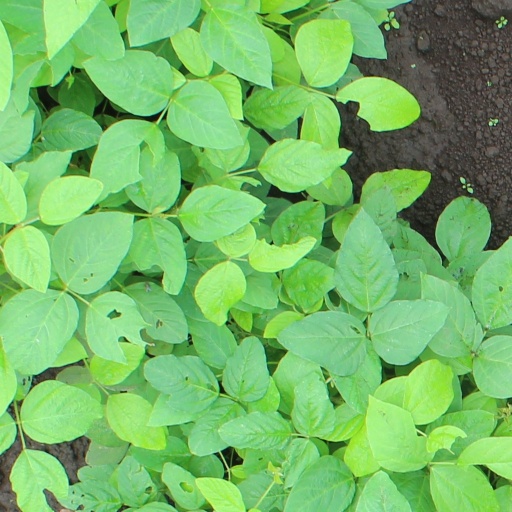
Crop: soybean